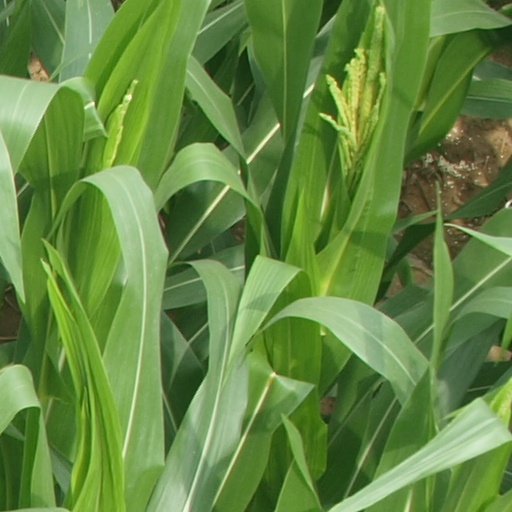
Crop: maize; corn